Fantasia on Christmas Carols

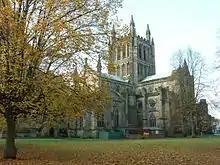
The "Fantasia on Christmas Carols" was first performed at Hereford Cathedral in 1912.

Fantasia on Christmas Carols is a 1912 work for baritone, chorus, and orchestra by the English composer Ralph Vaughan Williams.